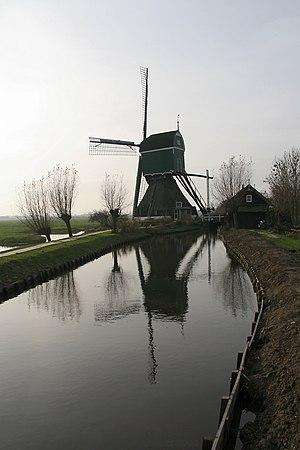
Cet article recense les moulins à vent de la province de Hollande-Méridionale, aux Pays-Bas.